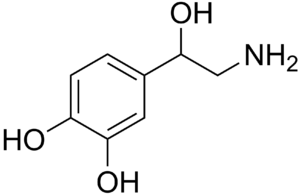
Sympatomimetikum
Et sympatomimetikum er et stof der har en virkning på kroppen der ligner det sympatiske nervesystems. Sympatomimetika er ofte enten selve de signalstoffer der udskilles af det sympatiske nervesystem, eller ligner kemisk set disse signalstoffer. Der findes mange sympatomimetika, både naturlige og syntetisk fremstillede, og disse finder anvendelse som lægemidler til behandling af bl.a. hjertestop, lavt blodtryk og anafylaktisk shock. De fleste sympatomimetika er phenethylaminer og mange opkvikkende rusmidler, så som kokain og amfetamin, har sympatomimetisk virkning.